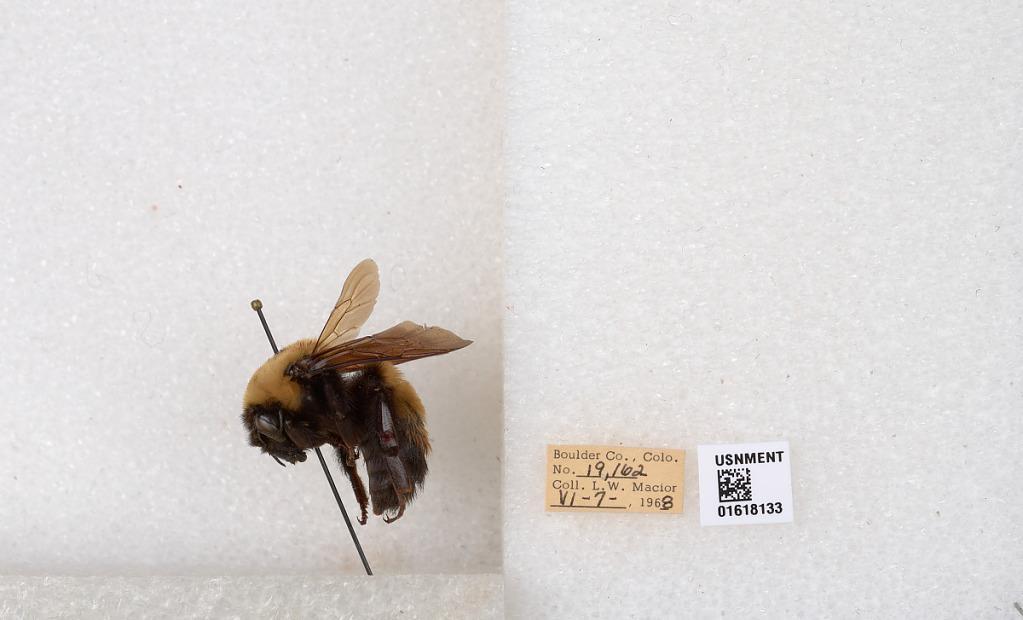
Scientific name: Bombus (Bombus) nevadensis Cresson
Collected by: L. Macior
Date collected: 1968-6-7
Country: United States
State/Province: Colorado
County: Boulder
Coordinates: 40.0925, -105.358